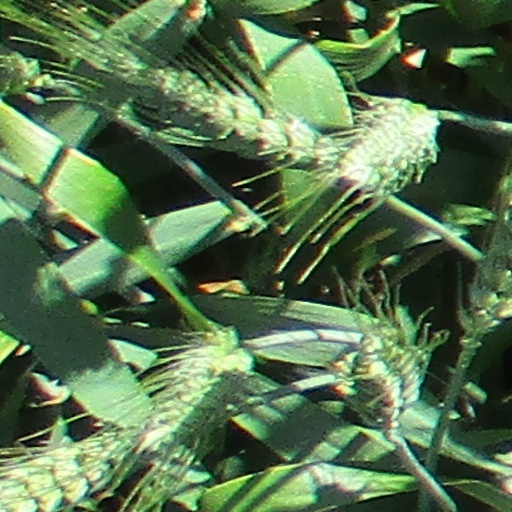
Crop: wheat